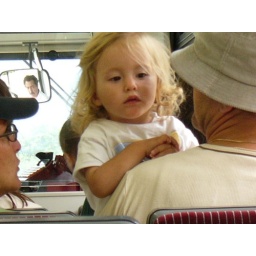
Little girl in bus